Carlos de Villegas

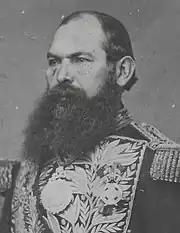
Villegas lived exiled throughout most of Melgarejo's presidency.

Under the Achá administration, Villegas served in the same capacity of colonel in the "Bolívar Squadron," having previously held the position of Commander General of Oruro. Due to his merits and recognized competence, Achá entrusted Villegas with the provisional position of Minister of War, by decree, on September 19, 1862. He participated in the battles of San Juan on September 15, 1862, and the assault on the barricades of La Paz on October 16 of the same year, receiving a wound in the latter engagement that incapacitated him from the early moments. The Extraordinary Legislative Assembly held in Oruro in 1863 promoted Colonel Villegas to the rank of Brigadier general by law on June 25, 1863. Subsequently, he was elected Deputy for the Chayanta District to the 1863 National Assembly, to which he attended in that capacity. He successively held positions as Inspector General of the Army, Commander General of the Department of Cochabamba, Prefect and Commander General of the Department of Oruro, President of the Military Court, and Chief of Staff of the Army.